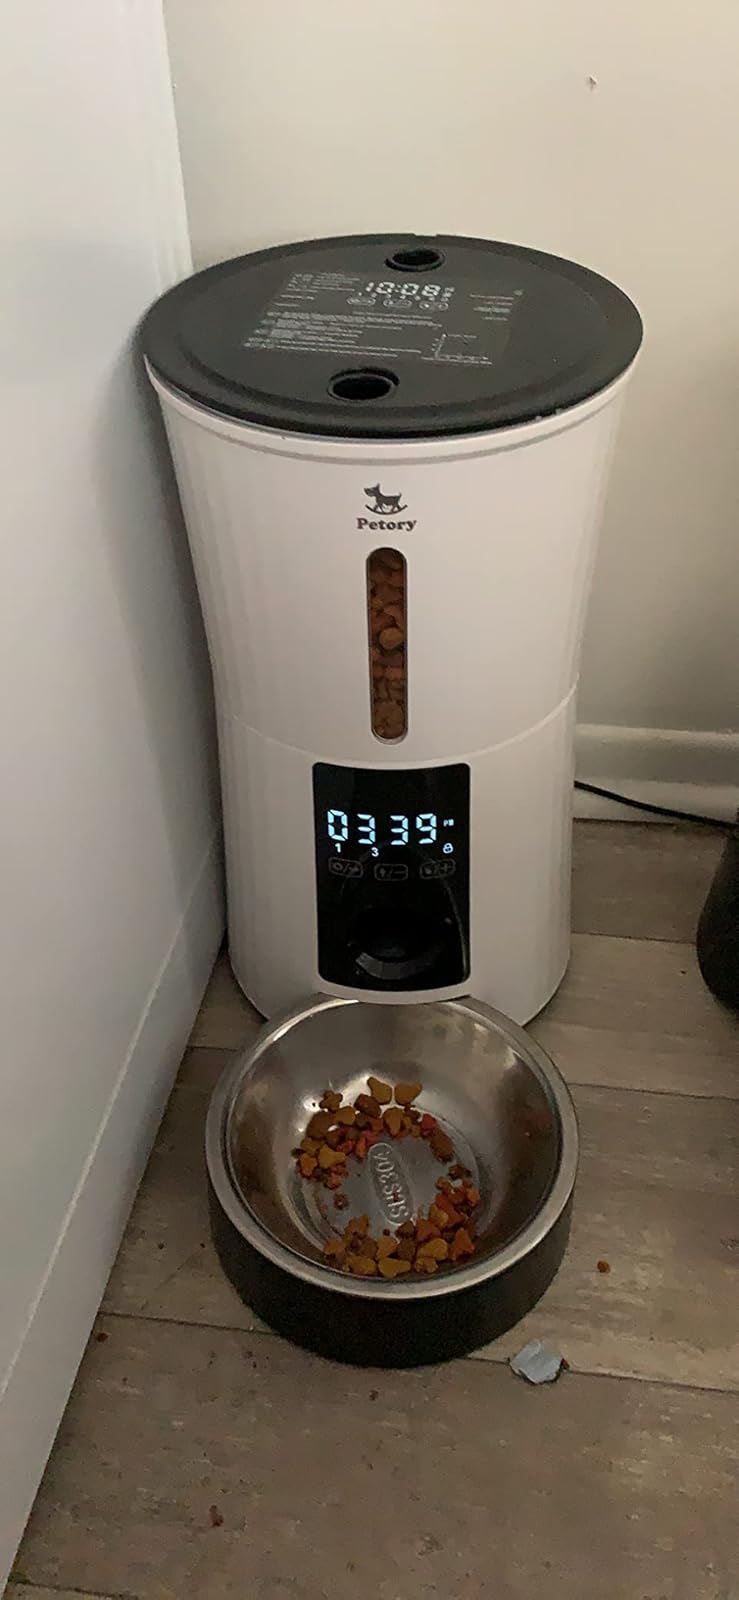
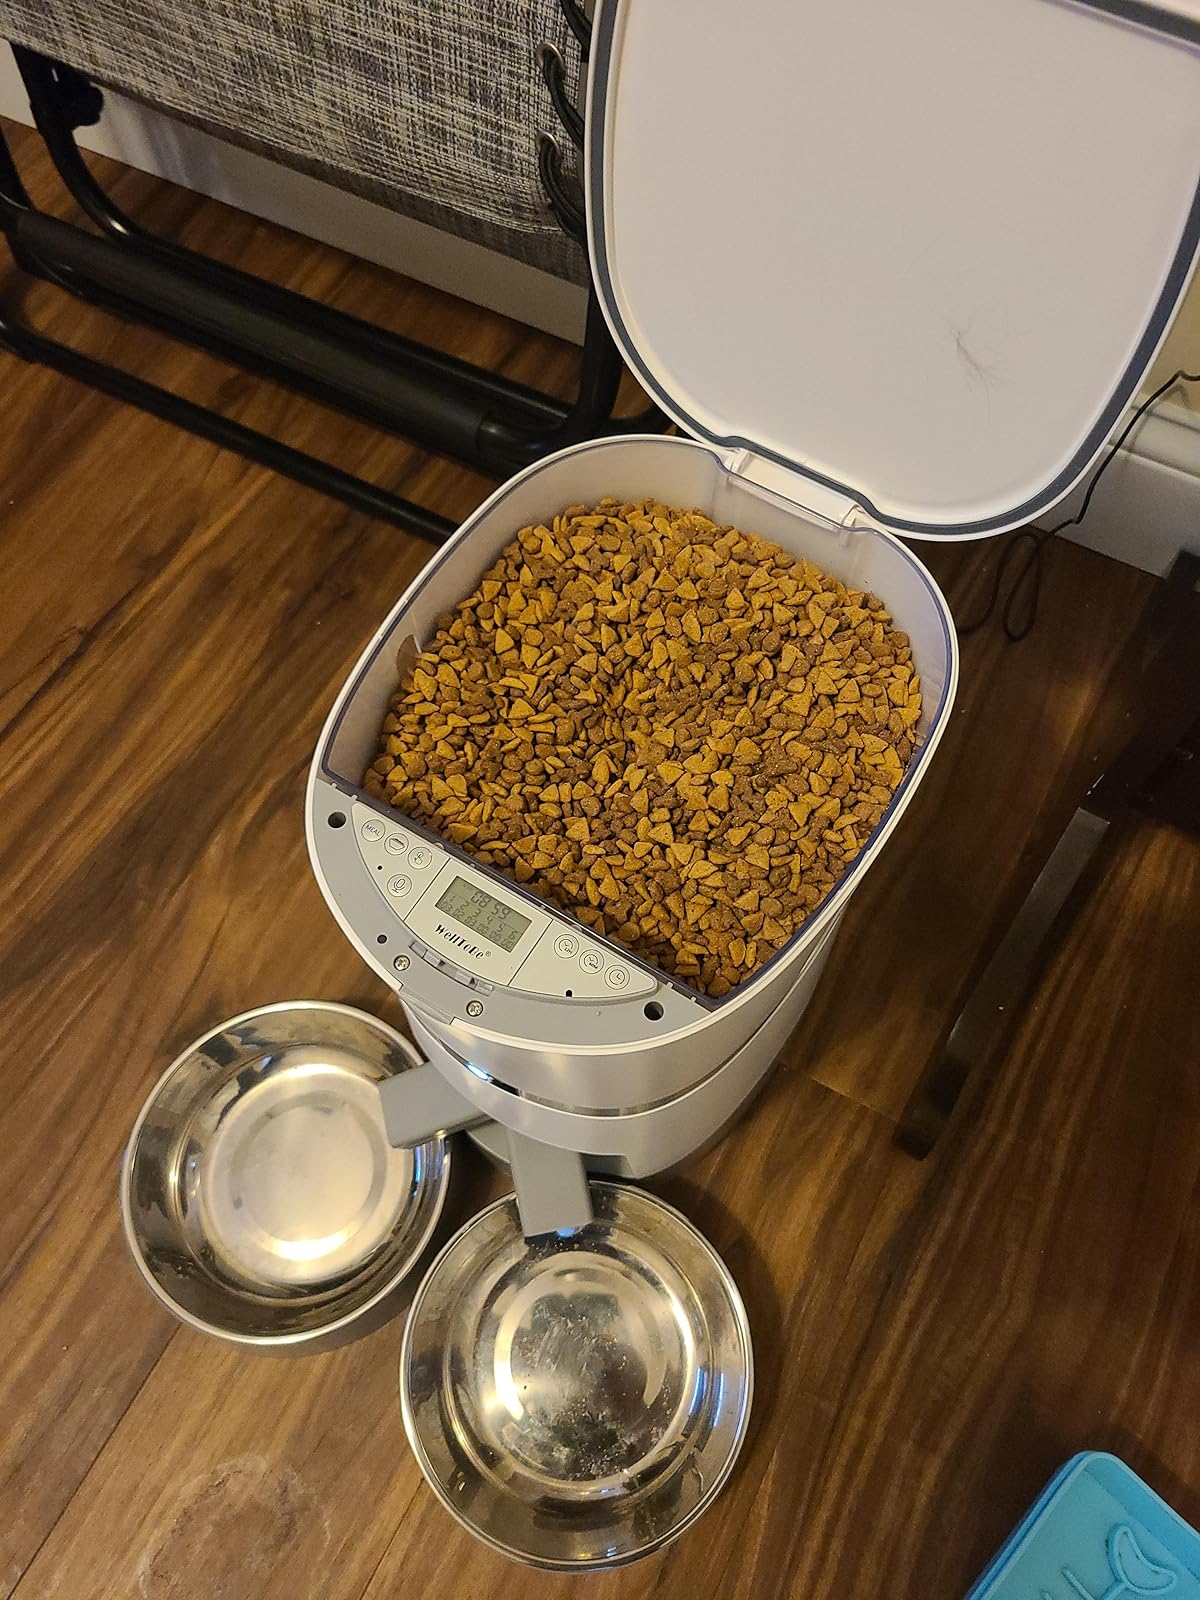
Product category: items_feeder
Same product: no